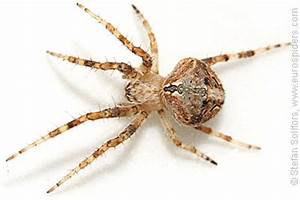
Label: spider